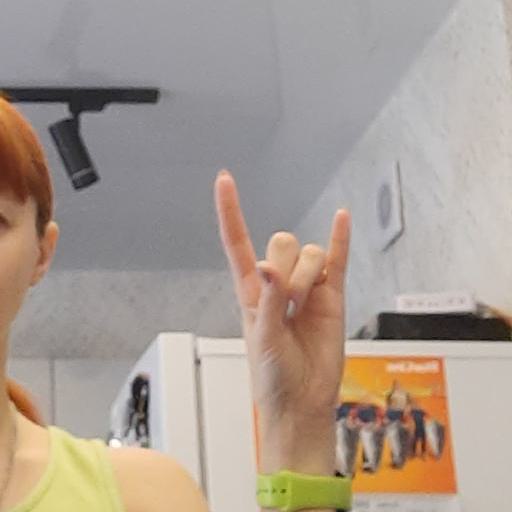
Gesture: rock